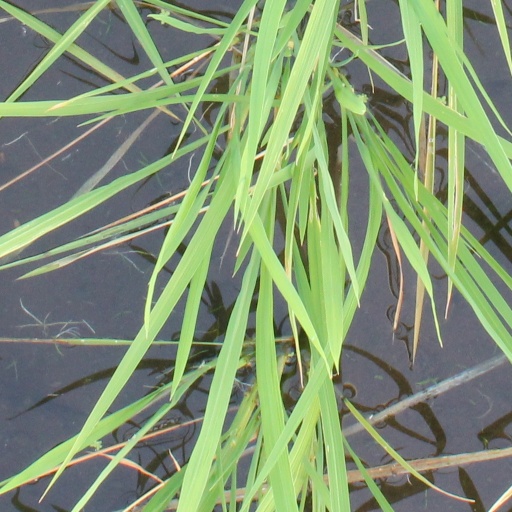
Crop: rice